Brodie Lee

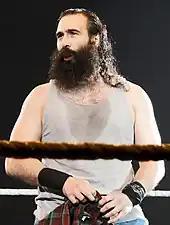
Huber as Luke Harper in 2015

Jonathan Huber (December 16, 1979 – December 26, 2020) was an American professional wrestler known as Brodie Lee. Huber performed under the ring name Luke Harper in WWE from 2012 to 2019, and as Mr. Brodie Lee in All Elite Wrestling (AEW) in 2020.